Airship Industries Skyship 600

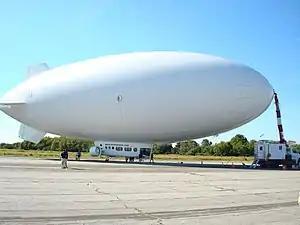
A Skyship 600 on the mast at Floyd Bennett Field in Brooklyn, New York

The Airship Industries Skyship 600 is a modern airship, originally designed by British company Airship Industries, further developed by a subsidiary of Westinghouse Electric Corporation. The type certificate holder is now Skyship Services of Orlando, Florida.